Deutsches Museum

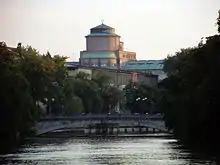
Deutsches Museum, view of the museum island

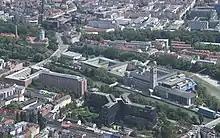
Aerial image of the Deutsches Museum (center). Below, one of the arms of the river Isar can be seen, in between which the "Museumsinsel" (museum island) is located. Close to the lower border of the image is the dark-coloured headquarters of the European Patent Office.

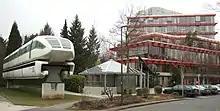
Deutsches Museum Bonn

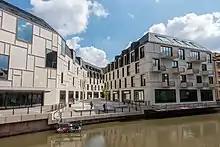
Deutsches Museum Nuremberg

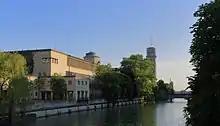
Deutsches Museum as seen from Ludwigsbrücke

The main site of the Deutsches Museum is a small island in the Isar river, which had been used for rafting wood since the Middle Ages. The island did not have any buildings before 1772 because it was regularly flooded prior to the building of the Sylvensteinspeicher.